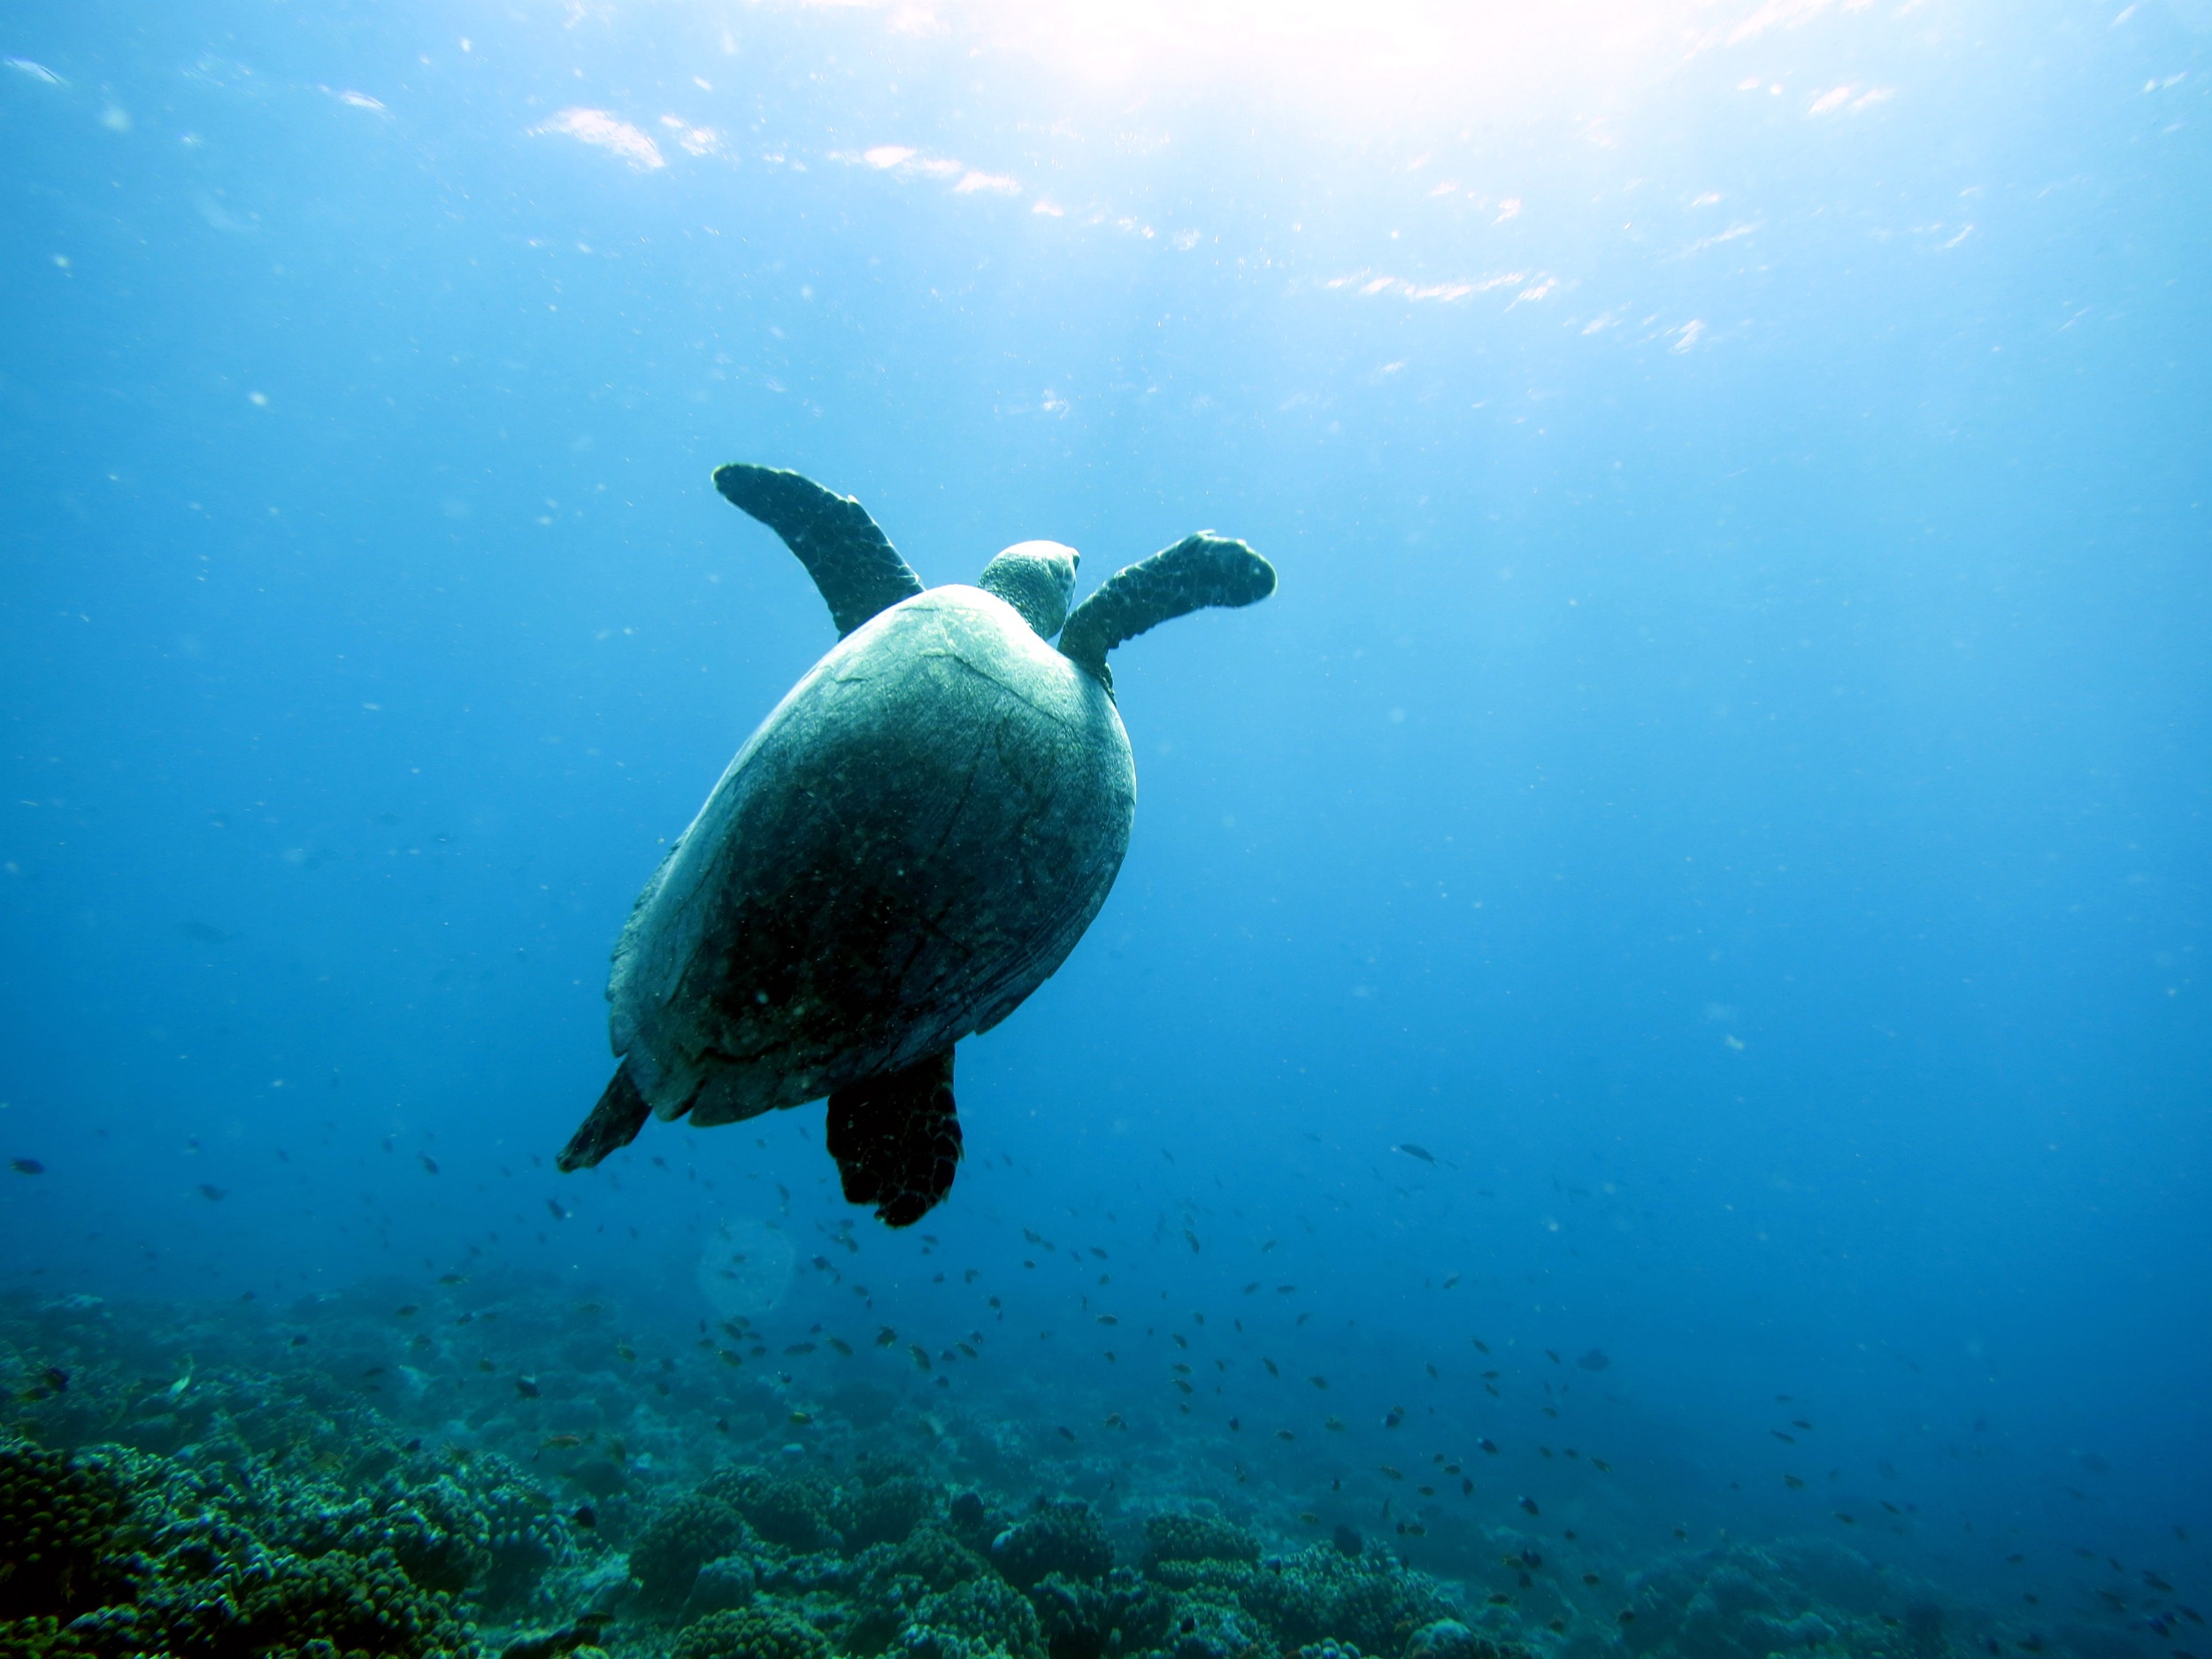
sea, ocean, diving, underwater, biology, turtle, sea turtle, reptile, diver, scuba diving, marine biology